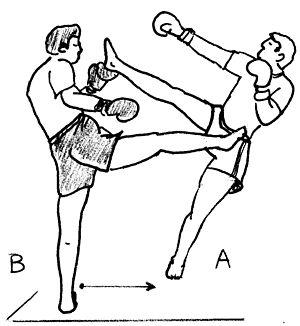
Contre sur attaque de jambe
Dans le dictionnaire Le Petit Larousse édition 2000, la contre-offensive est définie comme telle : « offensive répondant à une offensive de l’adversaire ».
La boxe est un sport de combat pratiqué depuis le XVIIIᵉ siècle à un contre un, qui recourt à des frappes de percussion à l'aide de gants matelassés.